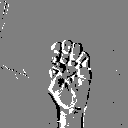
ASL letter: e